Flag racing

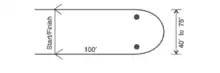
The pattern for Flag Racing.

The National Little Britches Rodeo Association (NLBRA) has both a Little Wrangler (coed ages 5–8) Flag Racing competition and a Junior Boy (ages 9–13) Flag Racing competition.